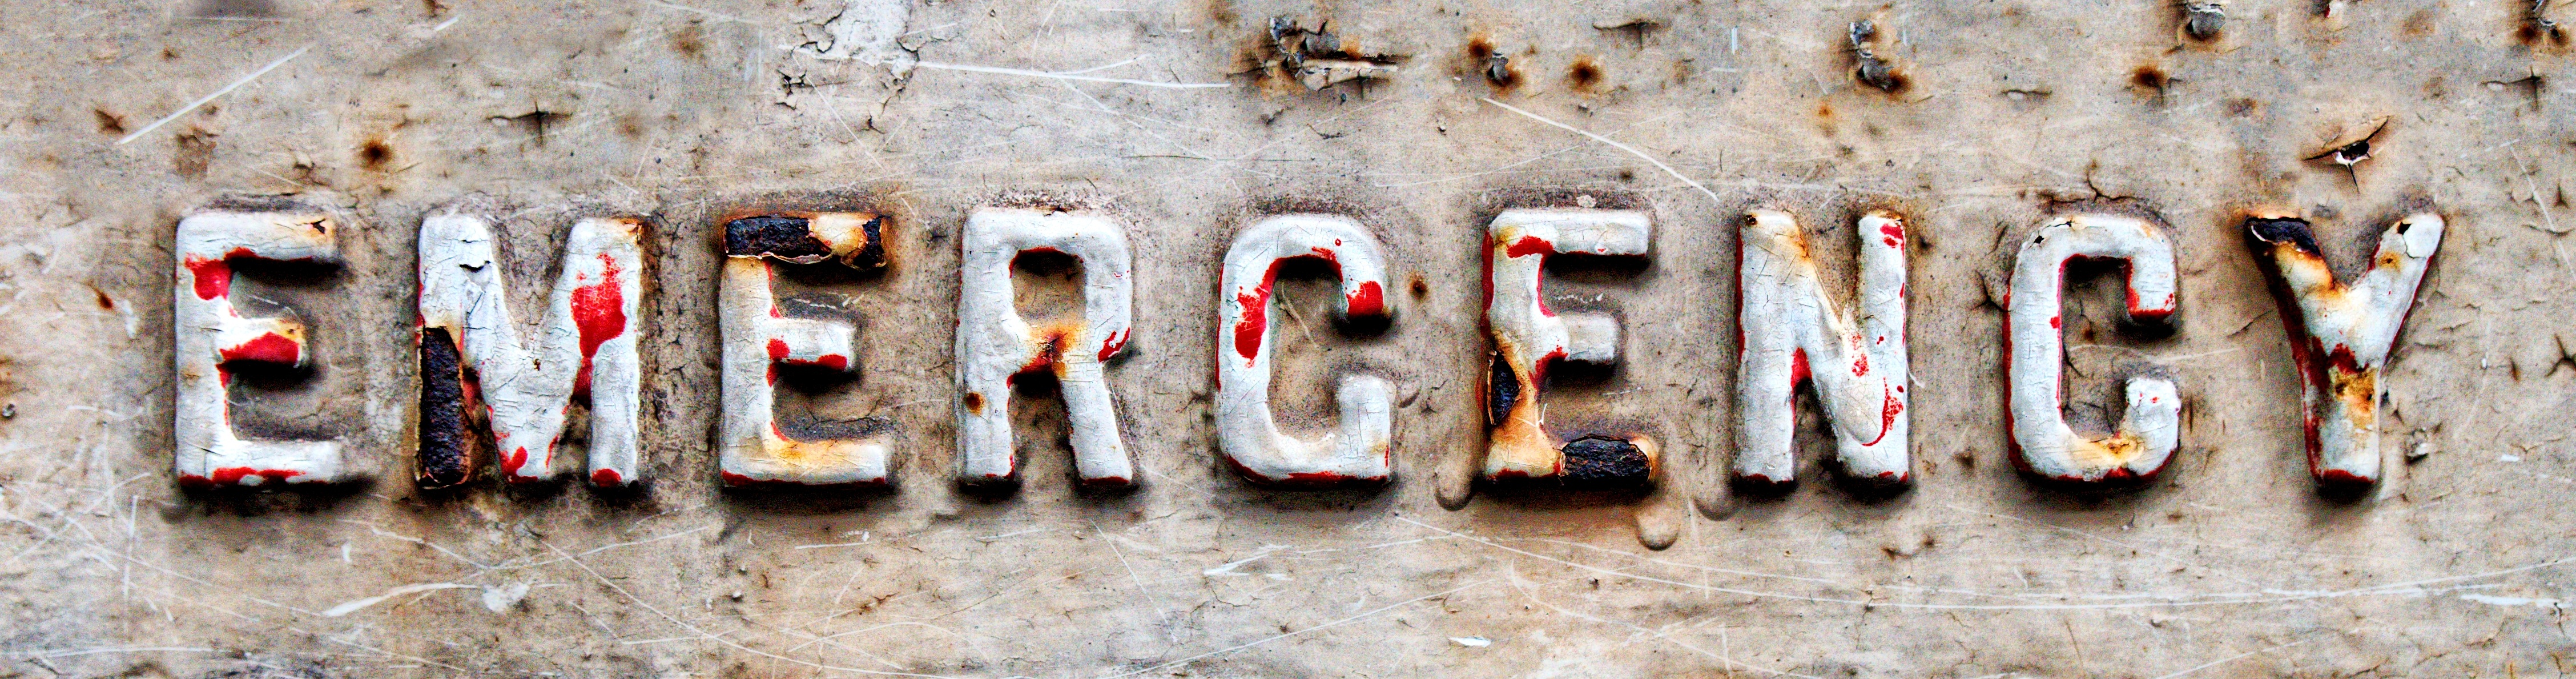
wood, antique, old, sign, color, grunge, label, help, capital, temple, neglected, rusty, danger, safety, police, 911, letters, rusted, painted, iron, caution, warning, accident, risk, alert, dangerous, emergency, rescue, peril, neglect, warn, sans serif